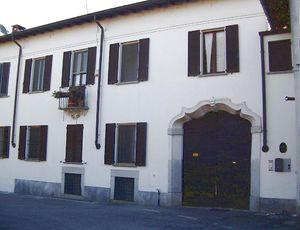
Dresano est une commune italienne de la ville métropolitaine de Milan dans la région Lombardie en Italie.